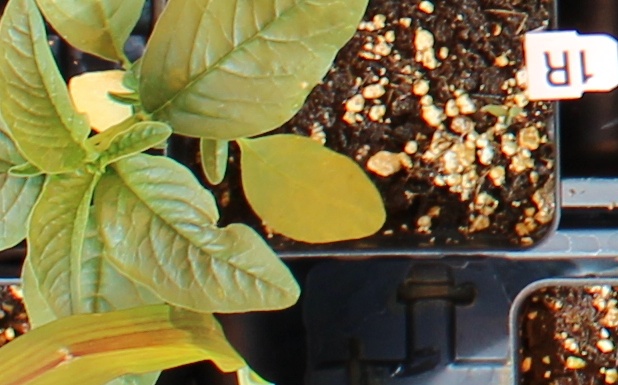
Label: Waterhemp